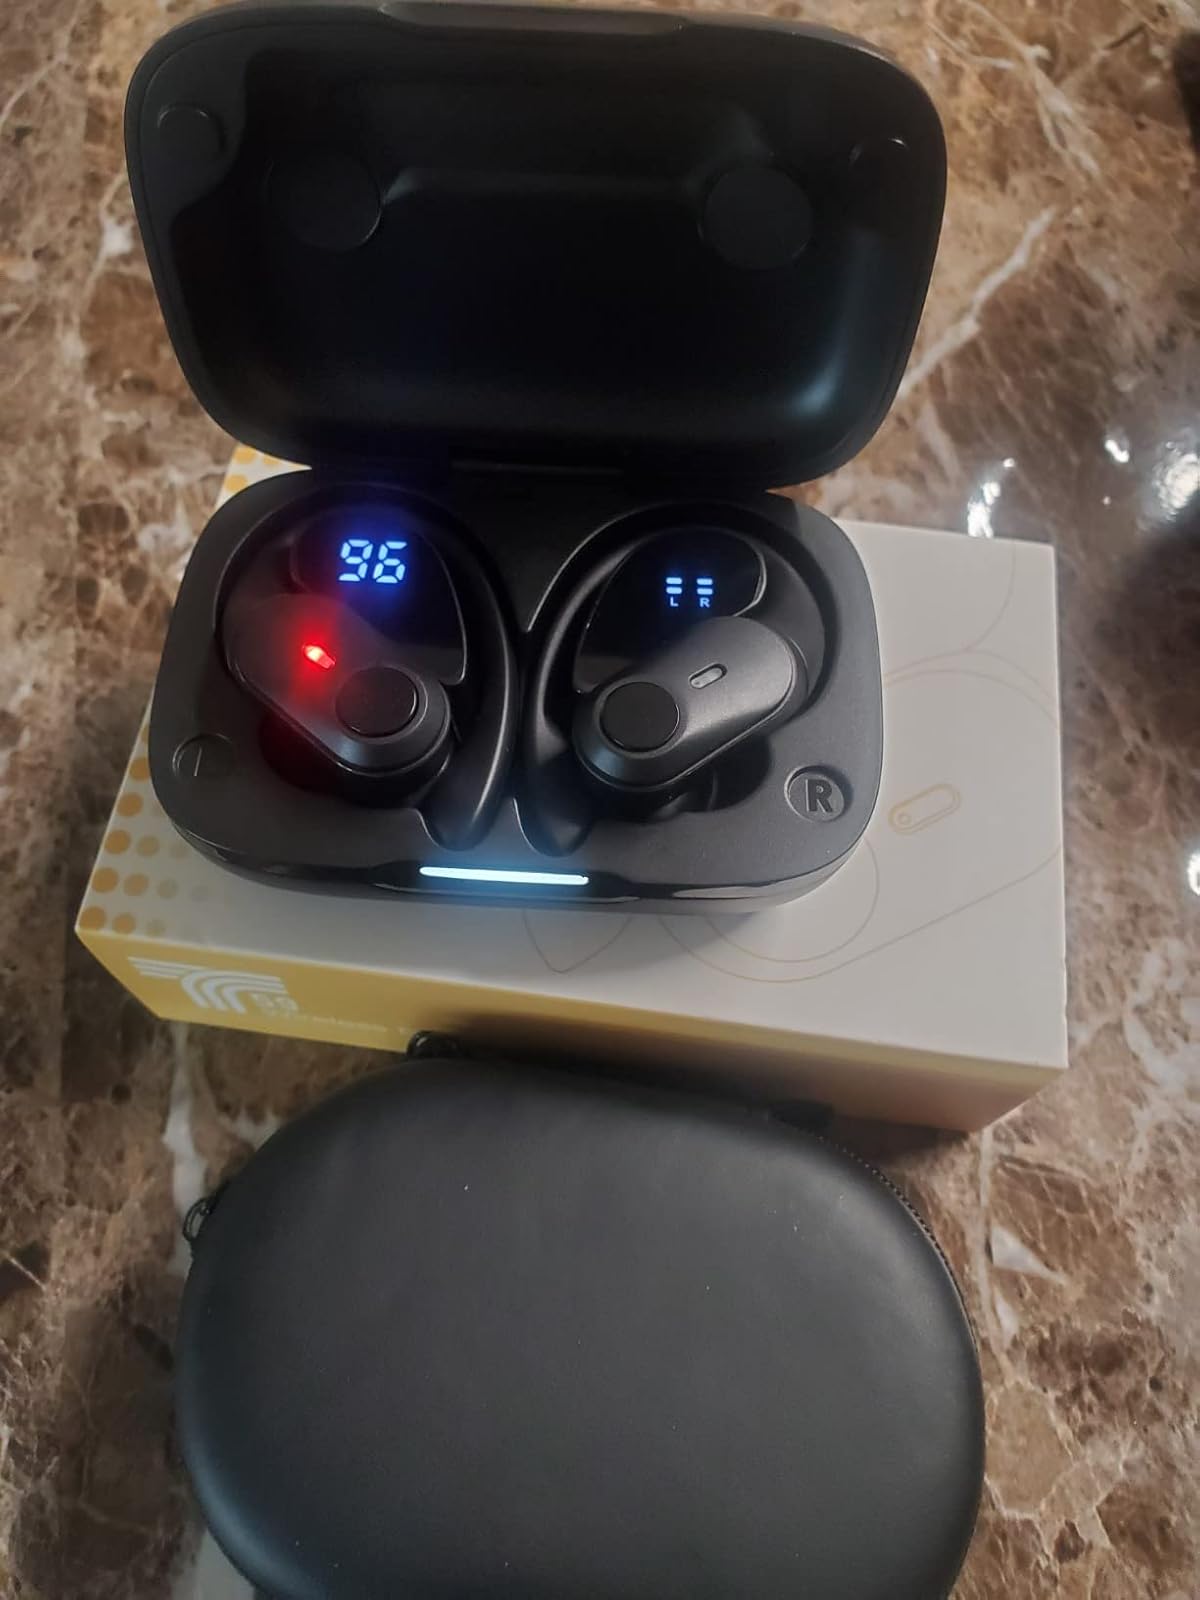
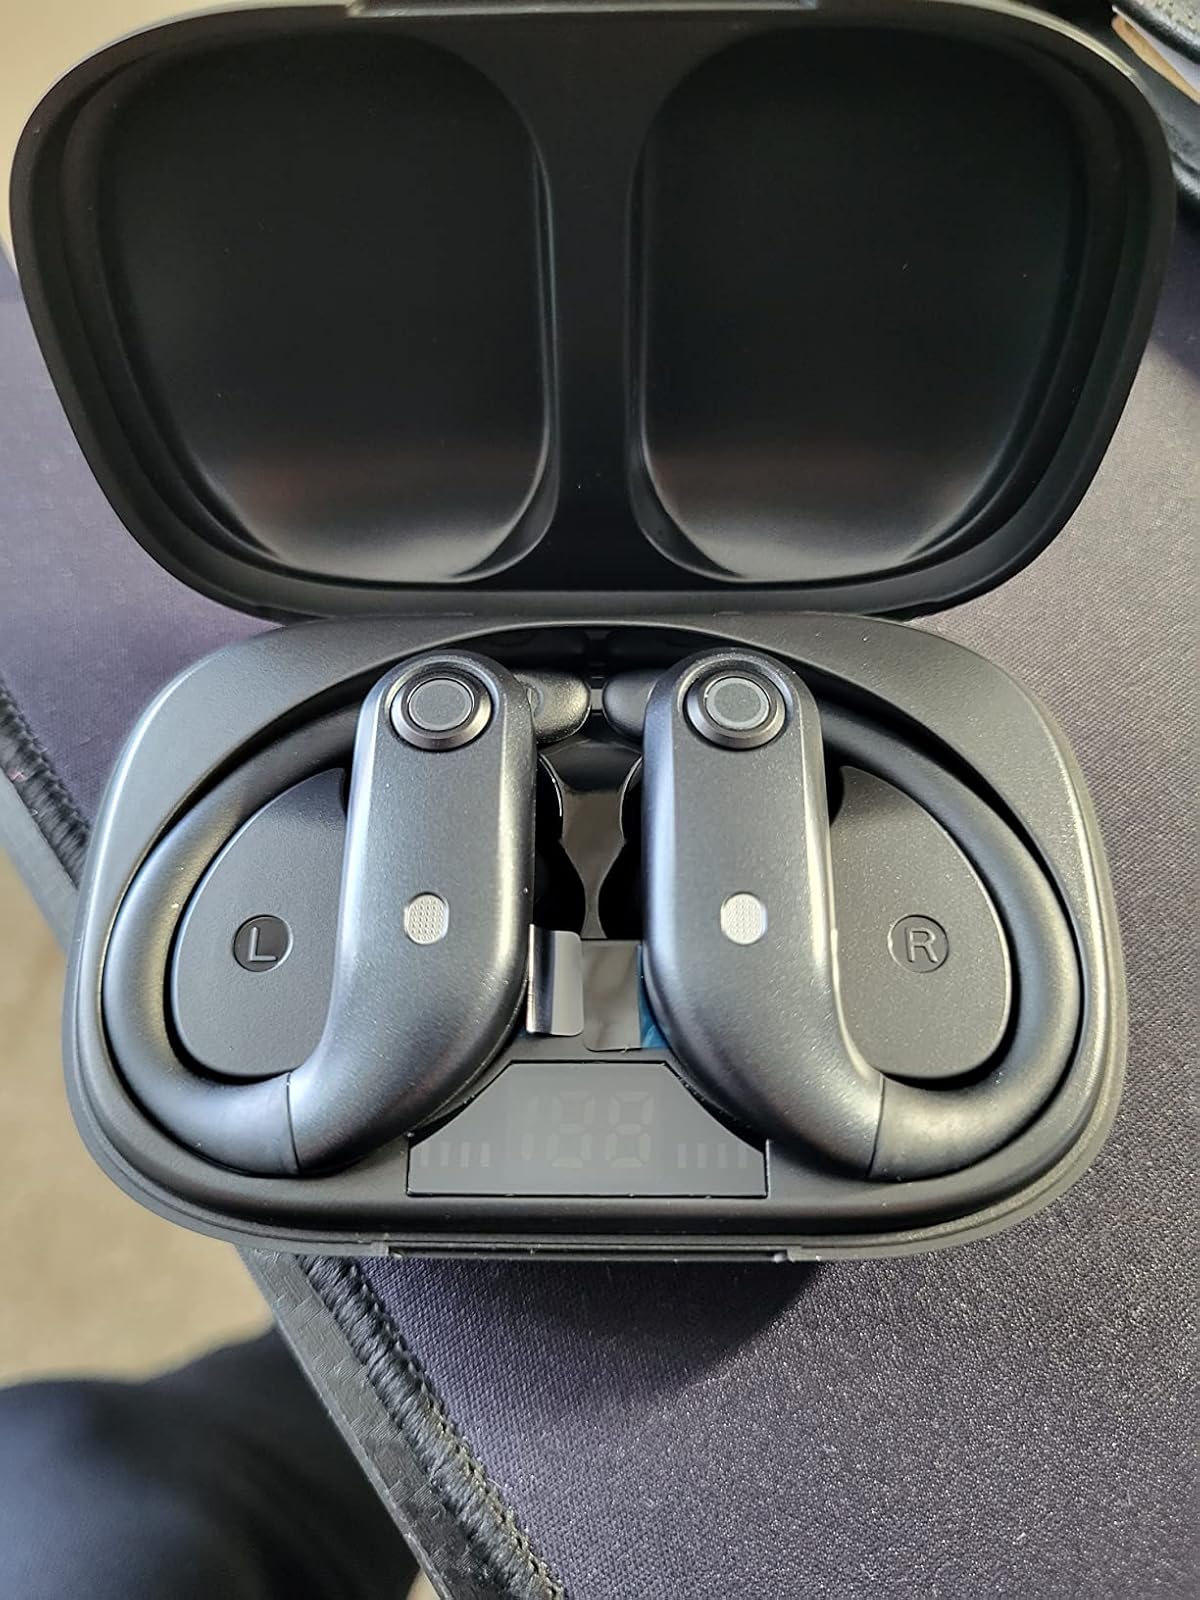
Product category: earbuds
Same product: yes